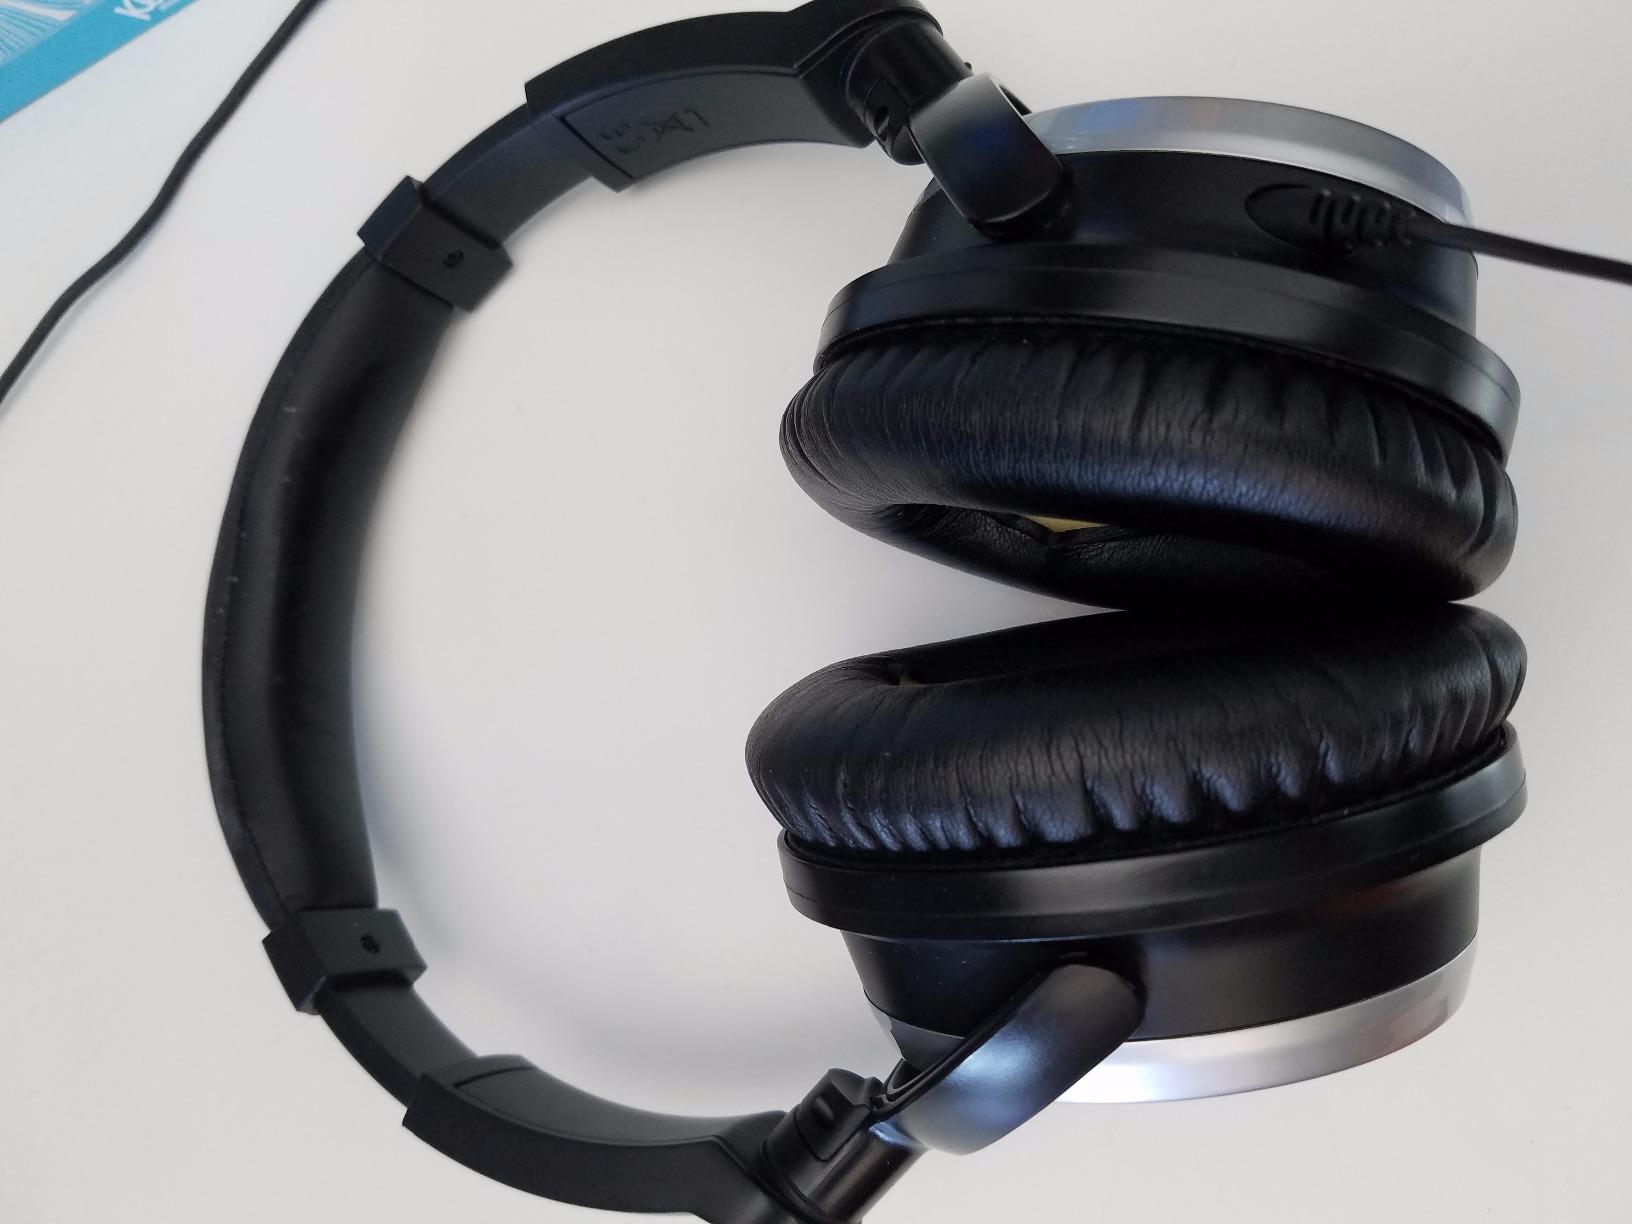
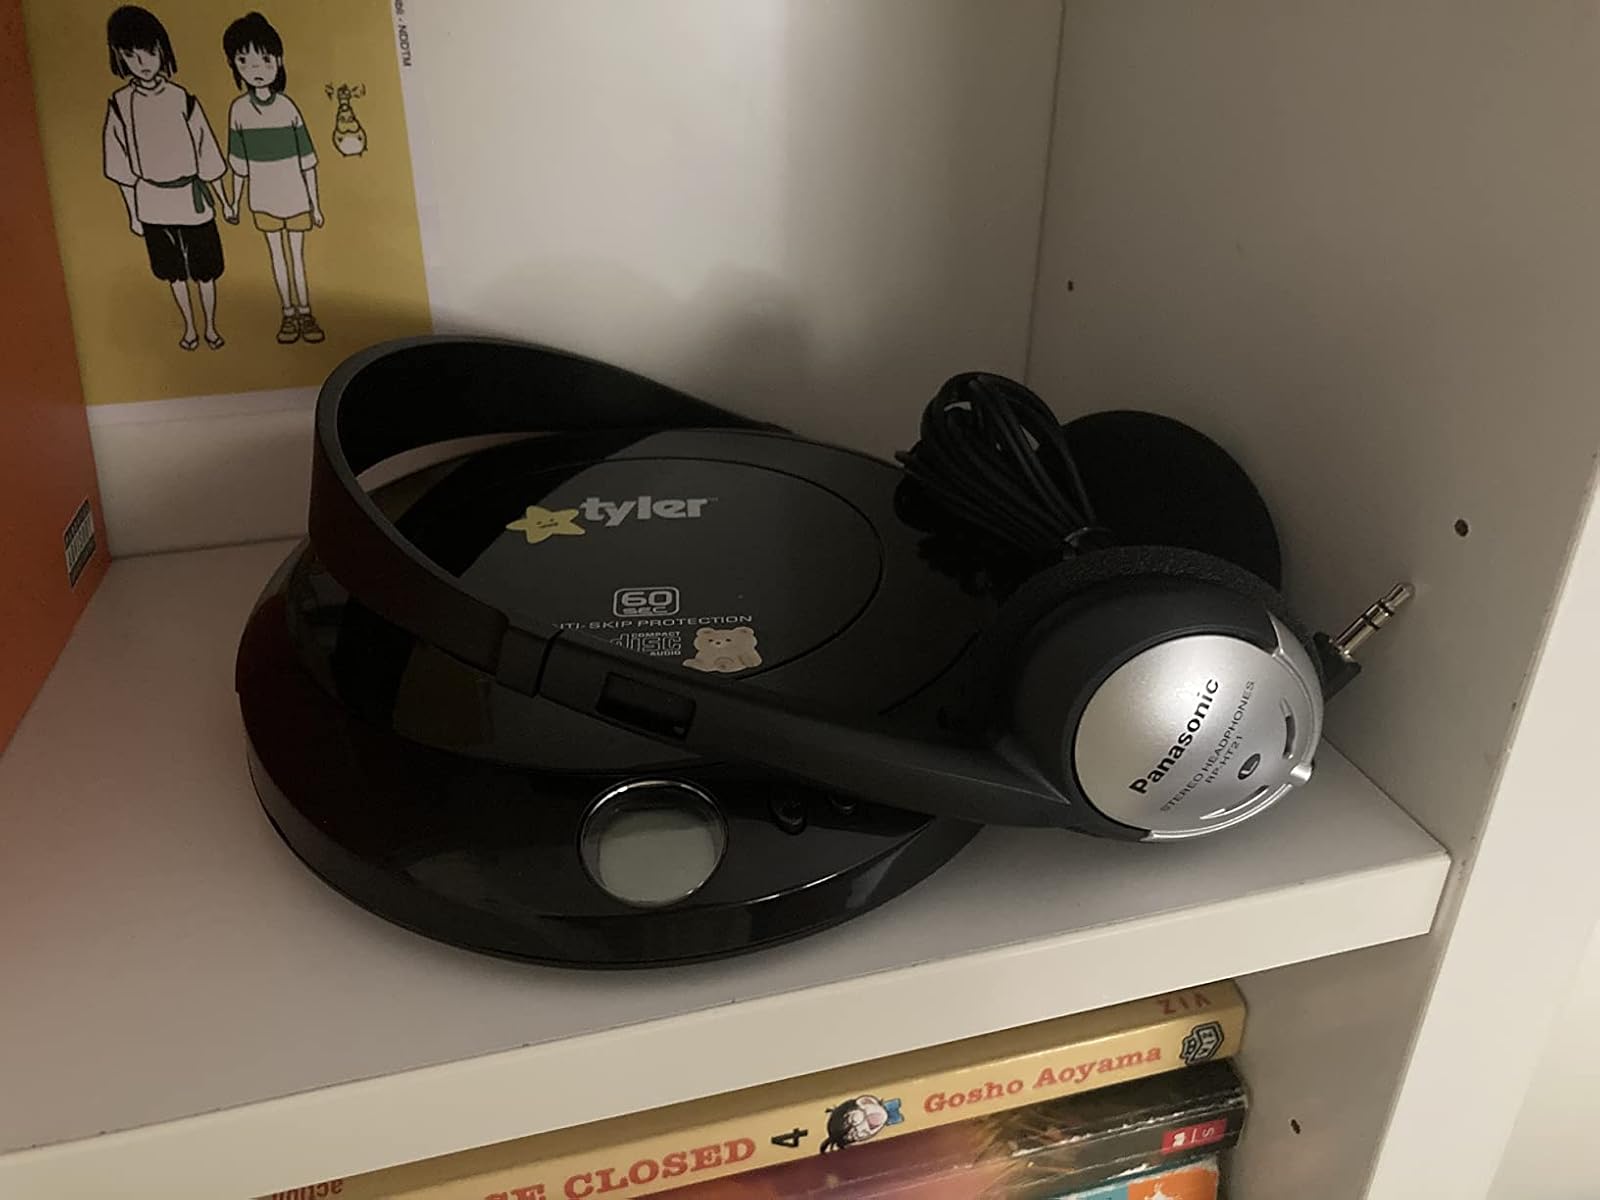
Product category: headphones
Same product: no